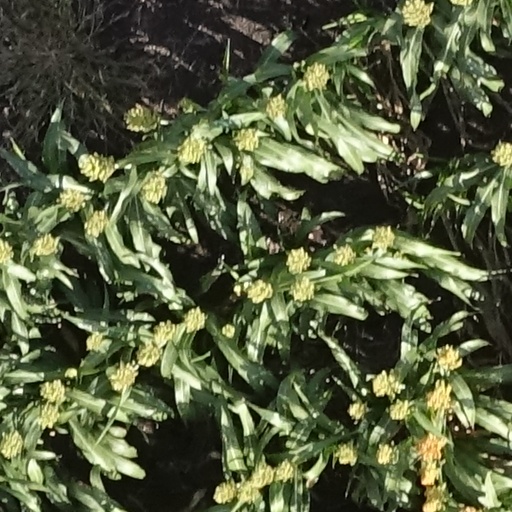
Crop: sorghum